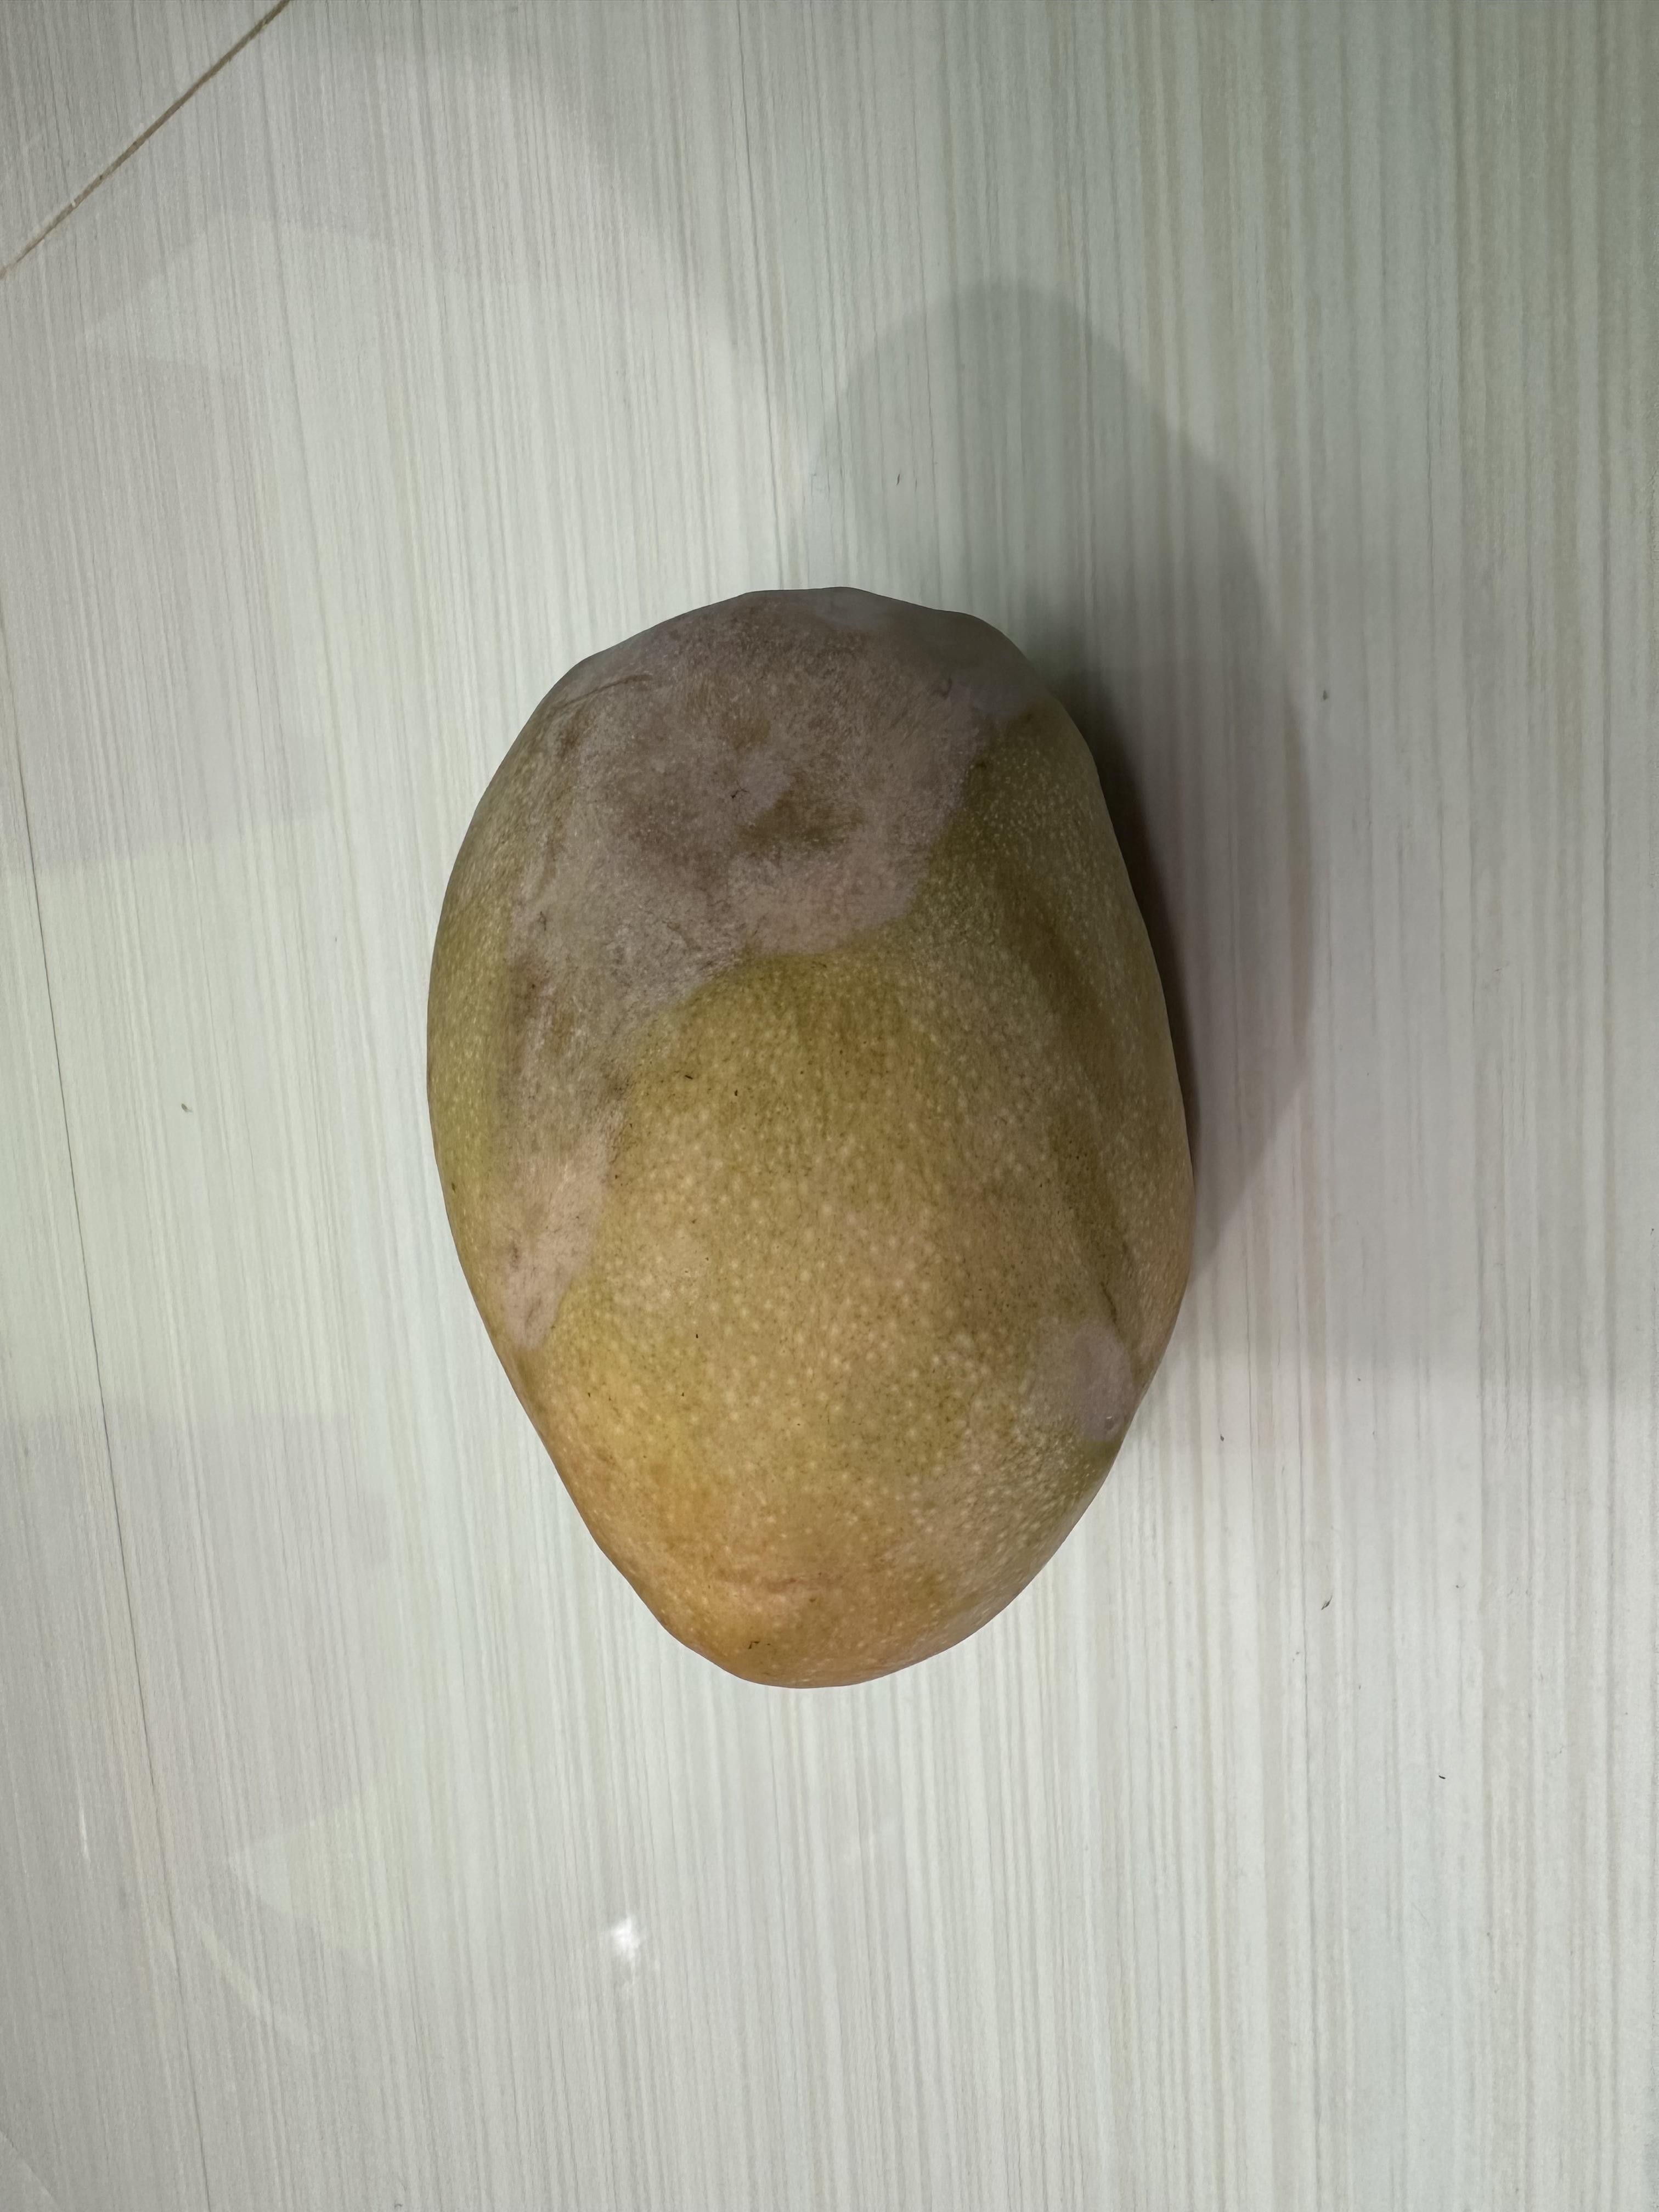
Mango variety: Bari-7